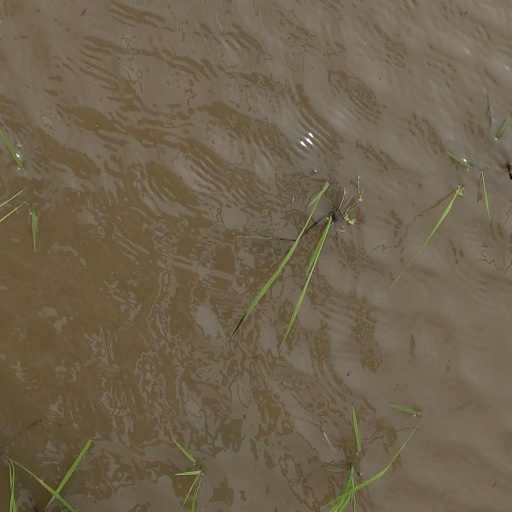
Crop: rice